Daniel Theron

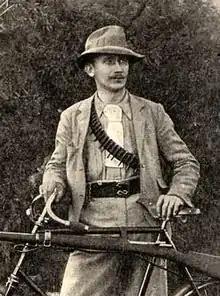
Theron as commandant of the Wielrijders Rapportgangers Corps, 1899

Captain Daniël Johannes Stephanus Theron (9 May 1872 – 5 September 1900) was a Boer military officer, teacher and lawyer best known for his service during the Second Boer War. Born in Tulbagh, Cape Colony, he was raised in Bethlehem, South African Republic. Originally intending on become a schoolteacher, Theron instead became a lawyer and notary with his own law firm in Krugersdorp. After the outbreak of the Second Boer War in 1899, he joined the Boer commandos where he was responsible for the formation of a bicycle infantry formation.